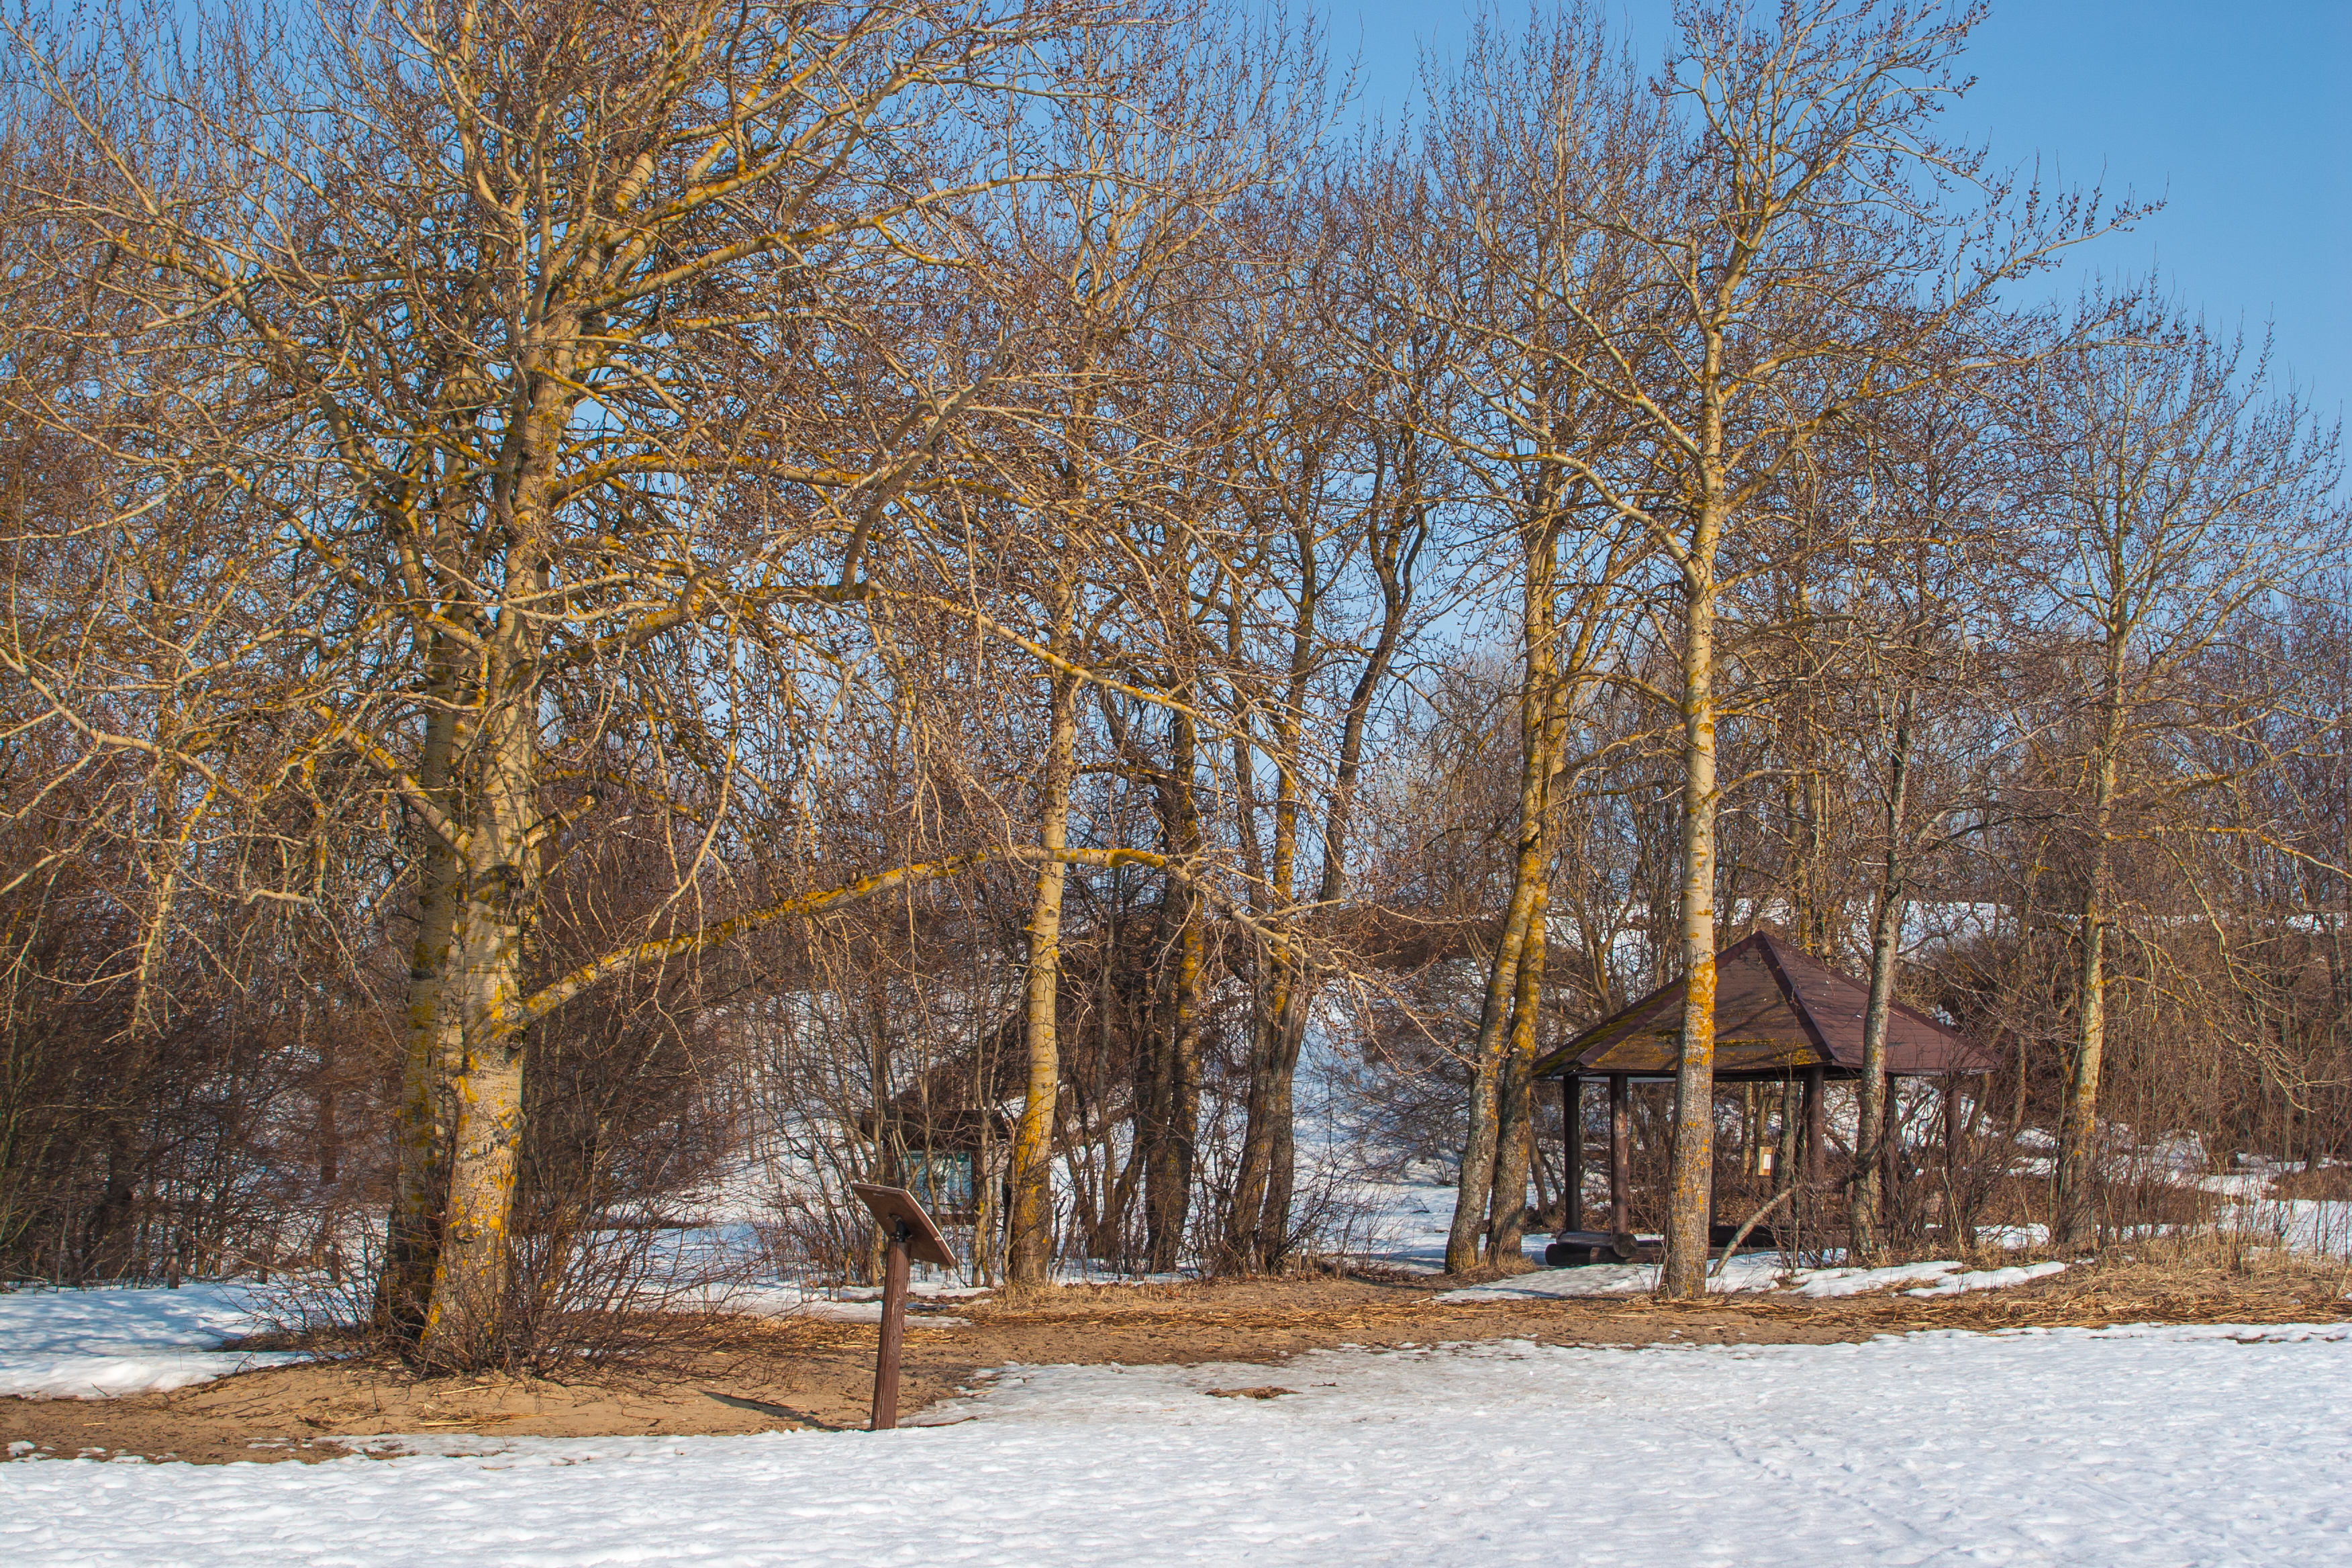
images, sky, snow, plant, natural landscape, natural environment, twig, branch, wood, trunk, tree, house, sunlight, landscape, grass, deciduous, freezing, rural area, forest, Tints and shades, woodland, grove, frost, winter, temperate broadleaf and mixed forest, building, nature reserve, Northern hardwood forest, wildlife, road, plant stem, birch family, autumn, temperate coniferous forest, tropical and subtropical coniferous forests, shade, spruce fir forest, pine family